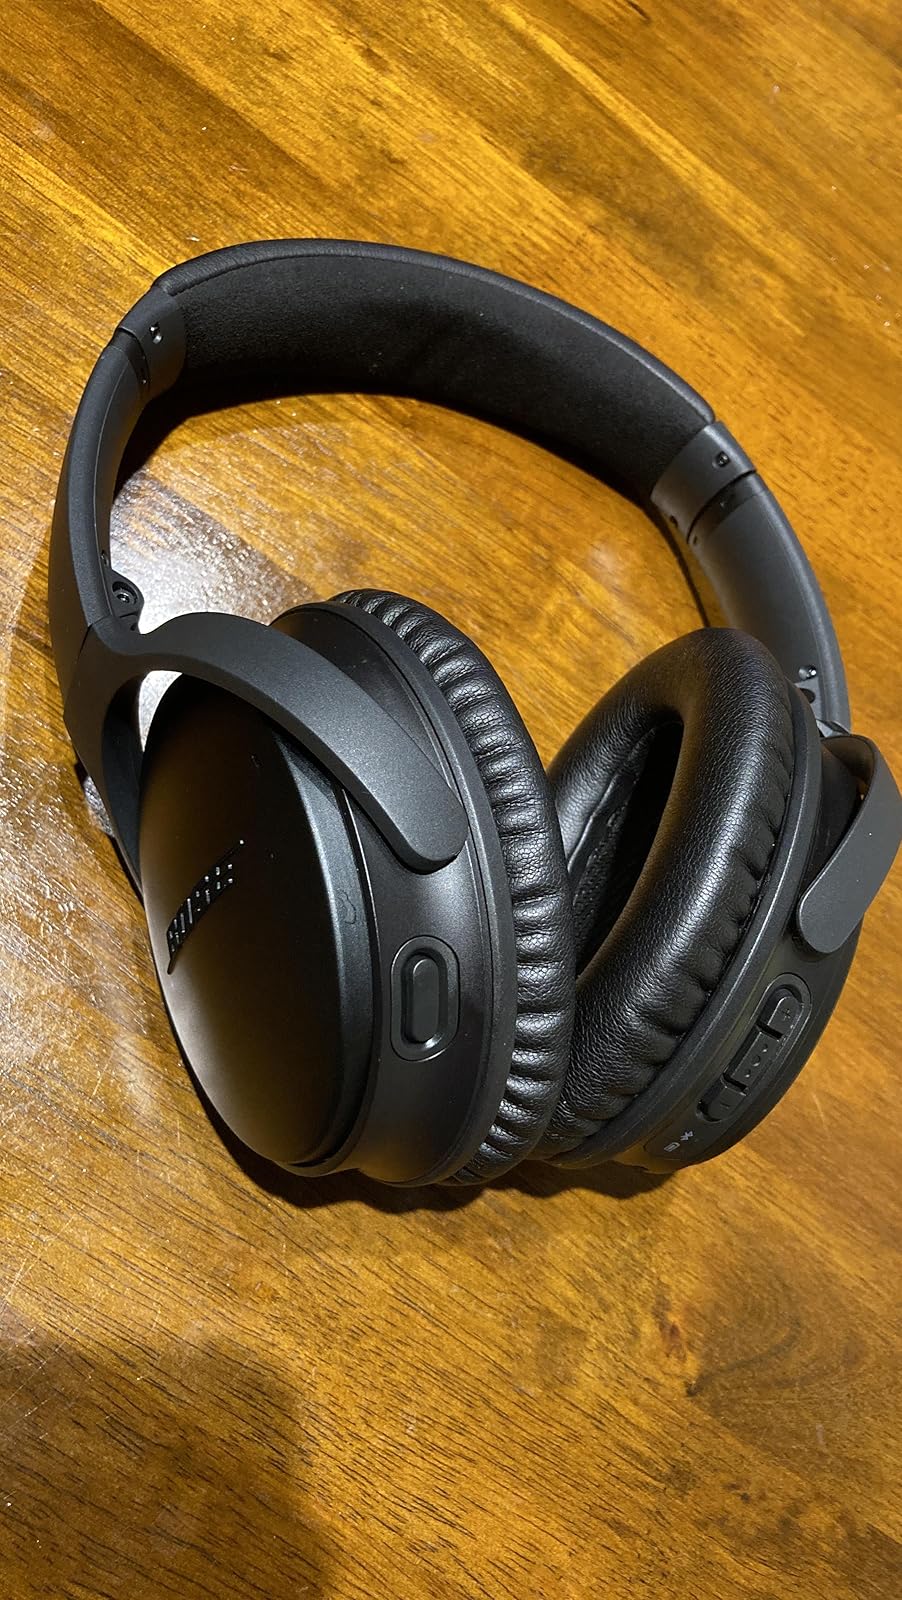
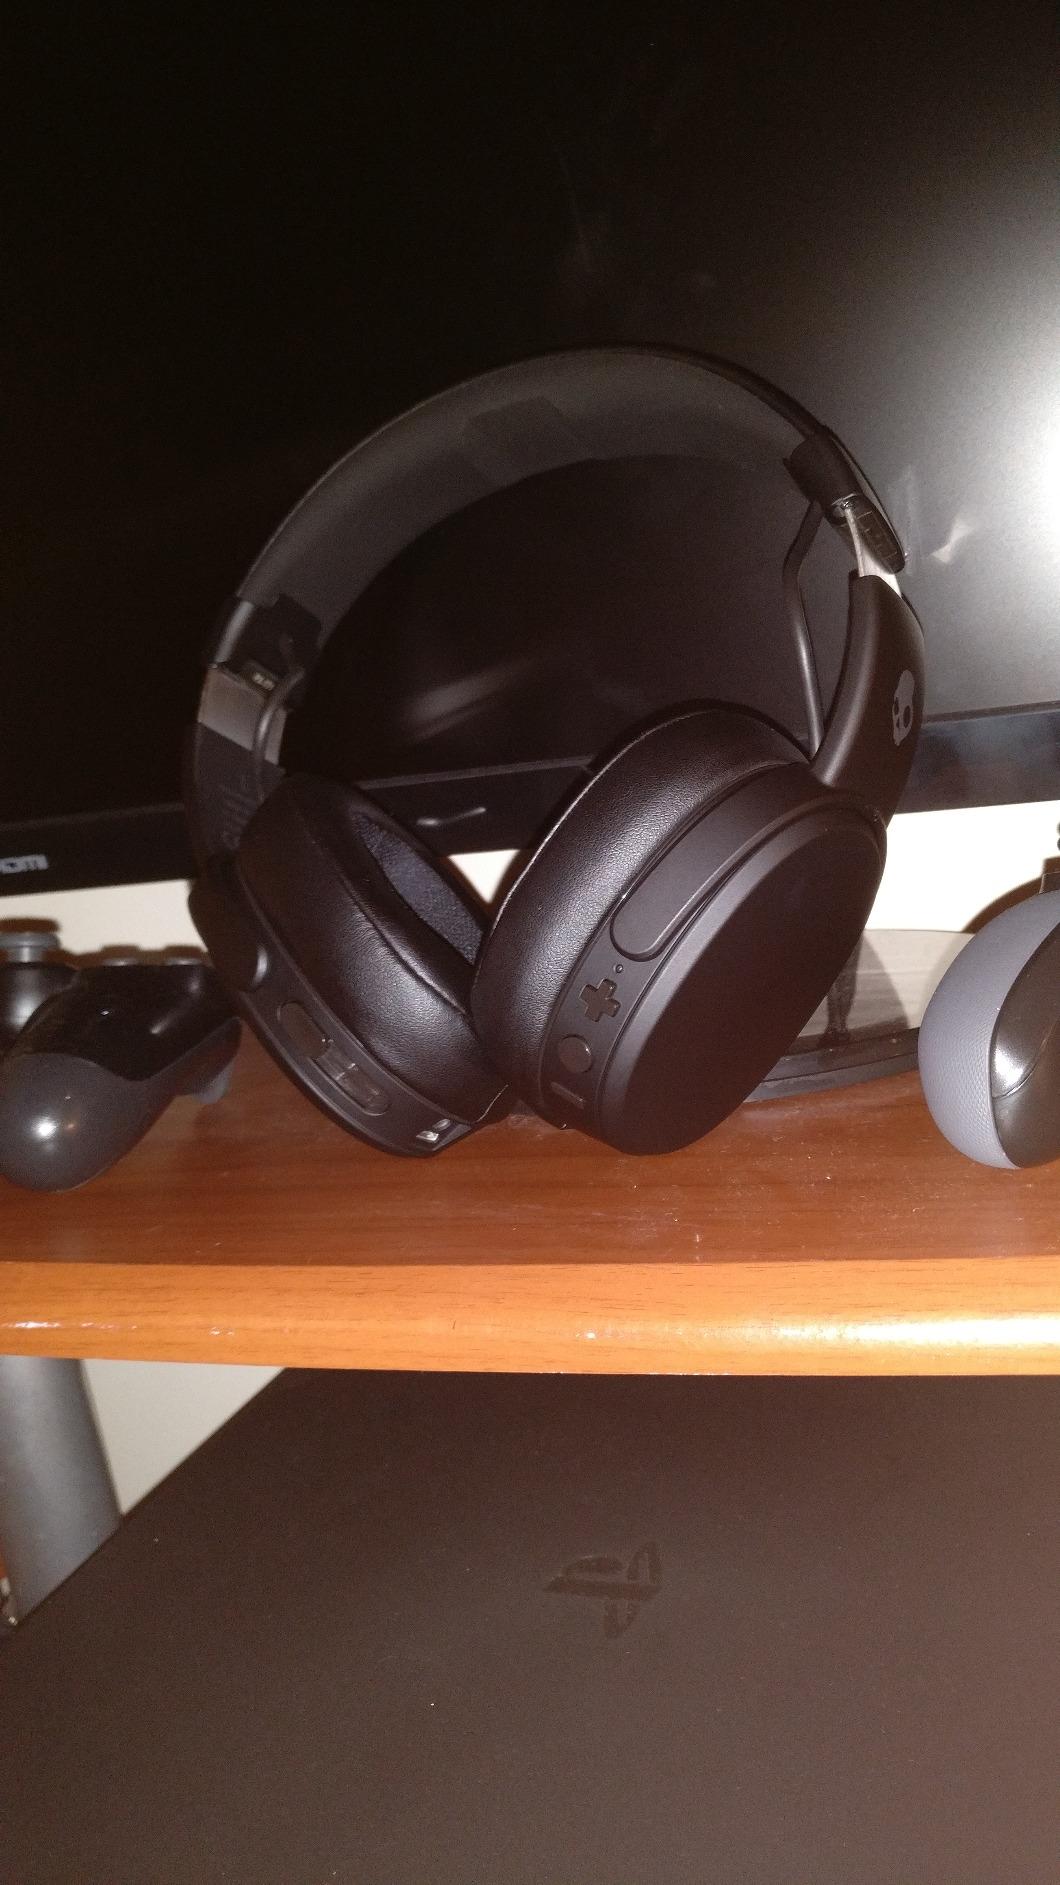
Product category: headphones
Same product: no